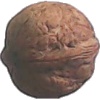
Label: Walnut 1